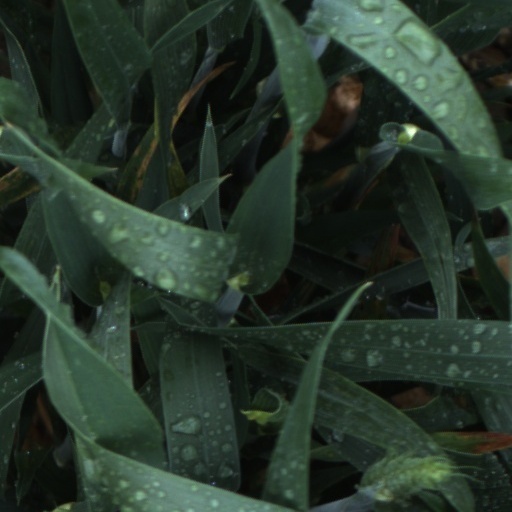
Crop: wheat